Laudario di Cortona

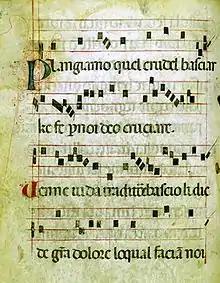
Folio 46v of the Laudario di Cortona, with the song "Plangiamo quel crudel basciar[e]"

The Laudario di Cortona (Cortona, Biblioteca del Comune e dell'Accademia Etrusca, Ms. 91) is a musical codex from the second half of the 13th century containing a collection of laude.